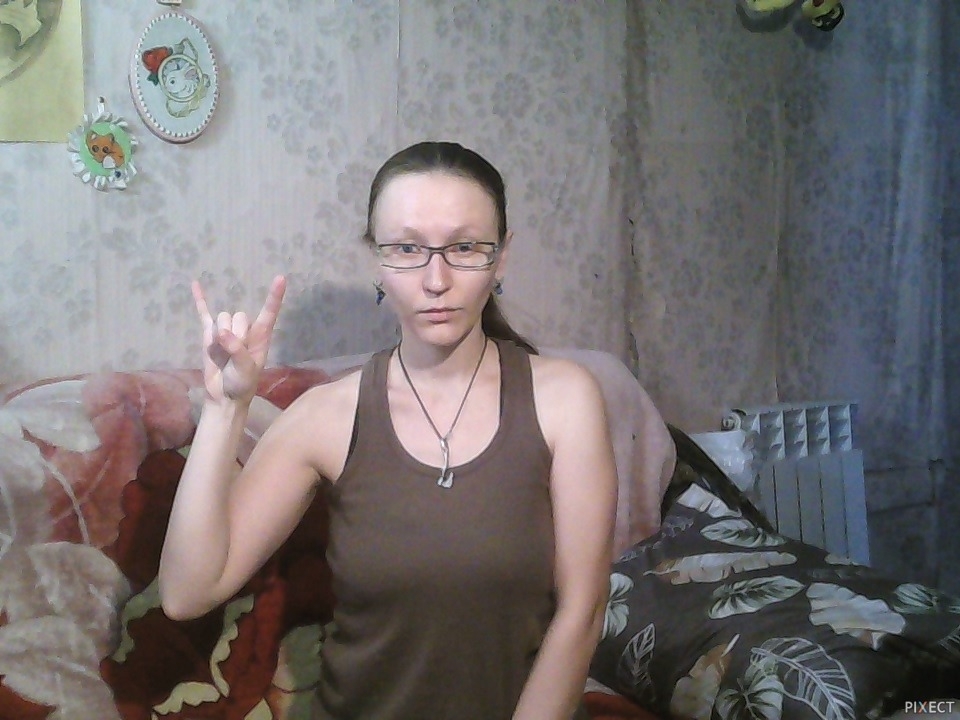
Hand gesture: rock